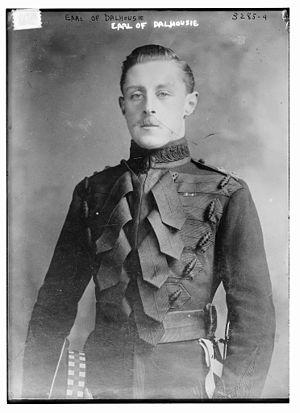
Arthur George Maule Ramsay, 14ᵉ comte de Dalhousie JP, titré Lord Ramsay, entre 1880 et 1887, était un militaire et un pair écossais.